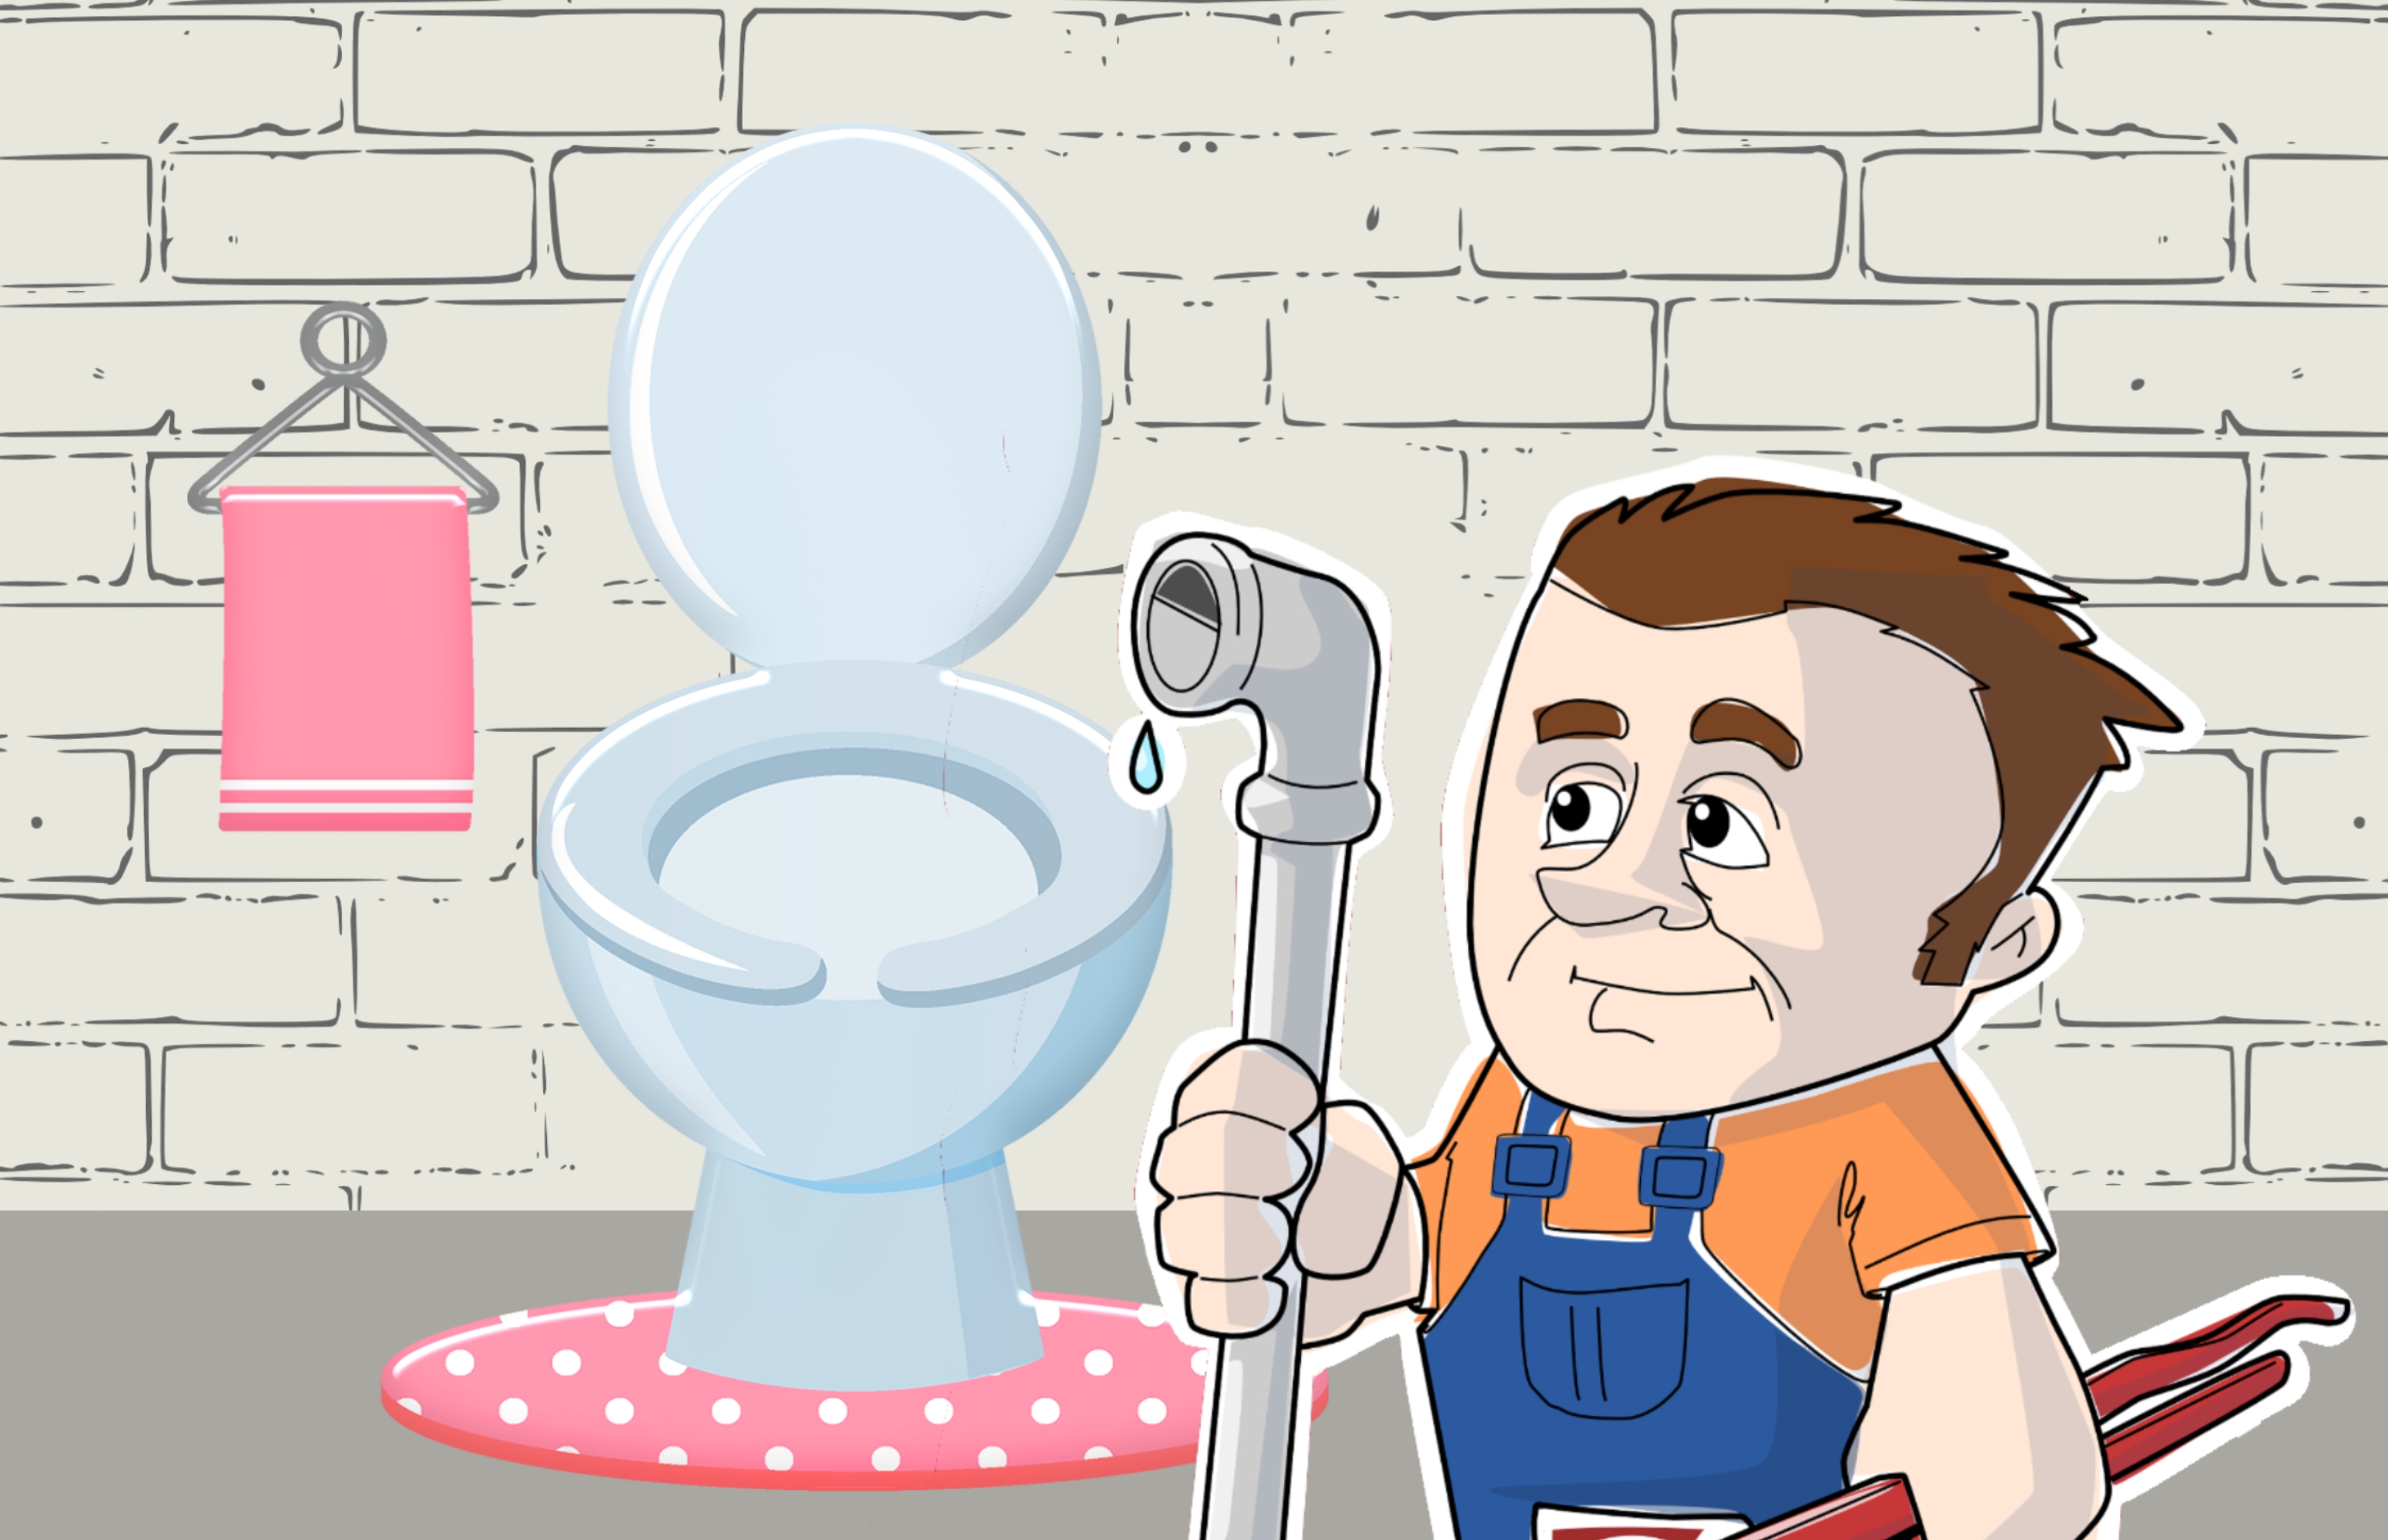
plumber, bathroom, fix, working, man, job, service, tool, equipment, toilet, uniform, plumbing, house, plunger, repair, profession, repairman, maintenance, drain, handyman, pipe, rubber, sewer, cartoon, clip art, child, illustration, art